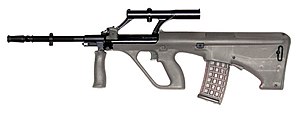
Steyr AUG
Steyr AUG A1
Steyr AUG er en familie af automatrifler der først blev introduceret i 1977 af det østrigske firma Steyr Mannlicher.